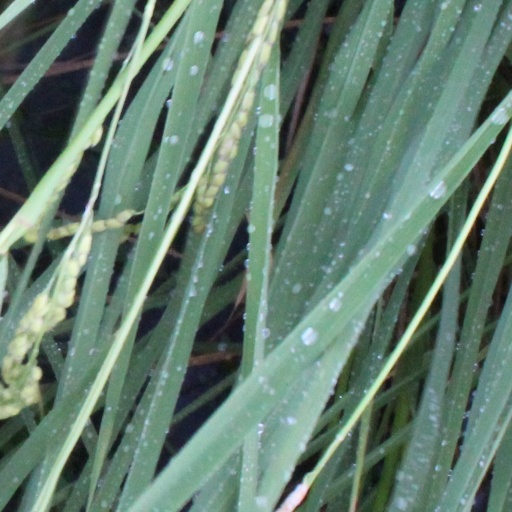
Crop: rice